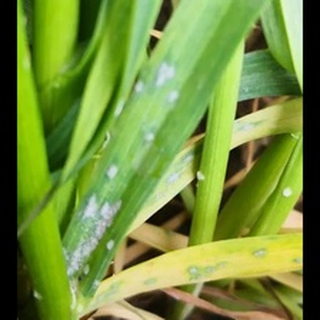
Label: wheat_mildew